Partita (Widmann)

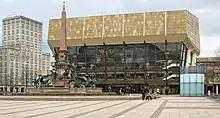
Gewandhaus Leipzig in 2011

Partita was premiered at the Gewandhaus in Leipzig on 8 March 2018. Andris Nelsons conducted the Leipzig Gewandhaus Orchestra. The concert was repeated on 11 March 2018, the 275th birthday of the orchestra. The American premiere took place in Boston on 29 March 2018 with Nelsons conducting the Boston Symphony Orchestra.